Eugenia Ravasio

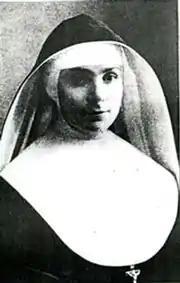
Mother Eugenia Ravasio as a nun of the Congregation of the Missionary Sisters of Our Lady of the Apostles (1932).

She received only an elementary education. After a few years working in a factory, she entered the Congregation of the Missionary Sisters of Our Lady of the Apostles at the age of 20 years. It was here that her great charismatic personality developed, leading to her election as Mother General of the Congregation at age 28.